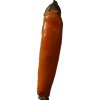
Label: pepper